Bradbury Robinson

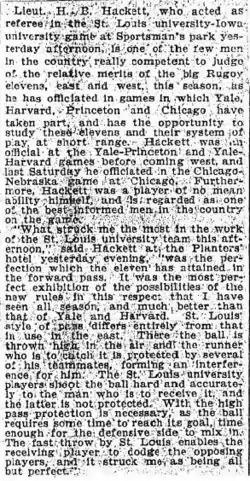
Referee Hackett's analysis of St. Louis' passing game against Iowa, "St. Louis Globe-Democrat", written by Ed Wray, November 30, 1906

Some 20 miles from the Lake Beulah training camp, on September 5, 1906, Robinson threw the first pass in a game against Carroll College at Waukesha, Wisconsin. Jack Schneider was the receiver for the Blue & White (St. Louis would not adopt "Billikens" as a nickname for its sports teams until sometime after 1910).